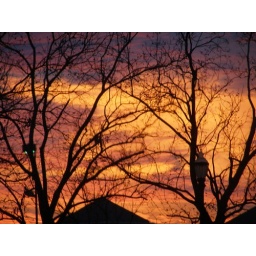
Taken through my car windshield looking northwest over Highway 6. This is really cool looking through the tree branches.